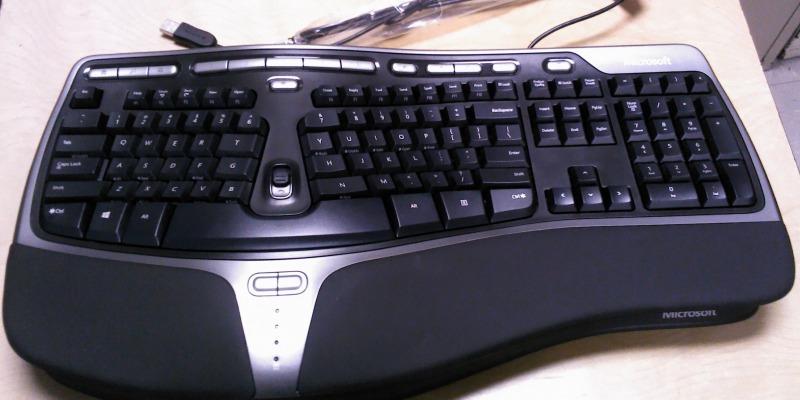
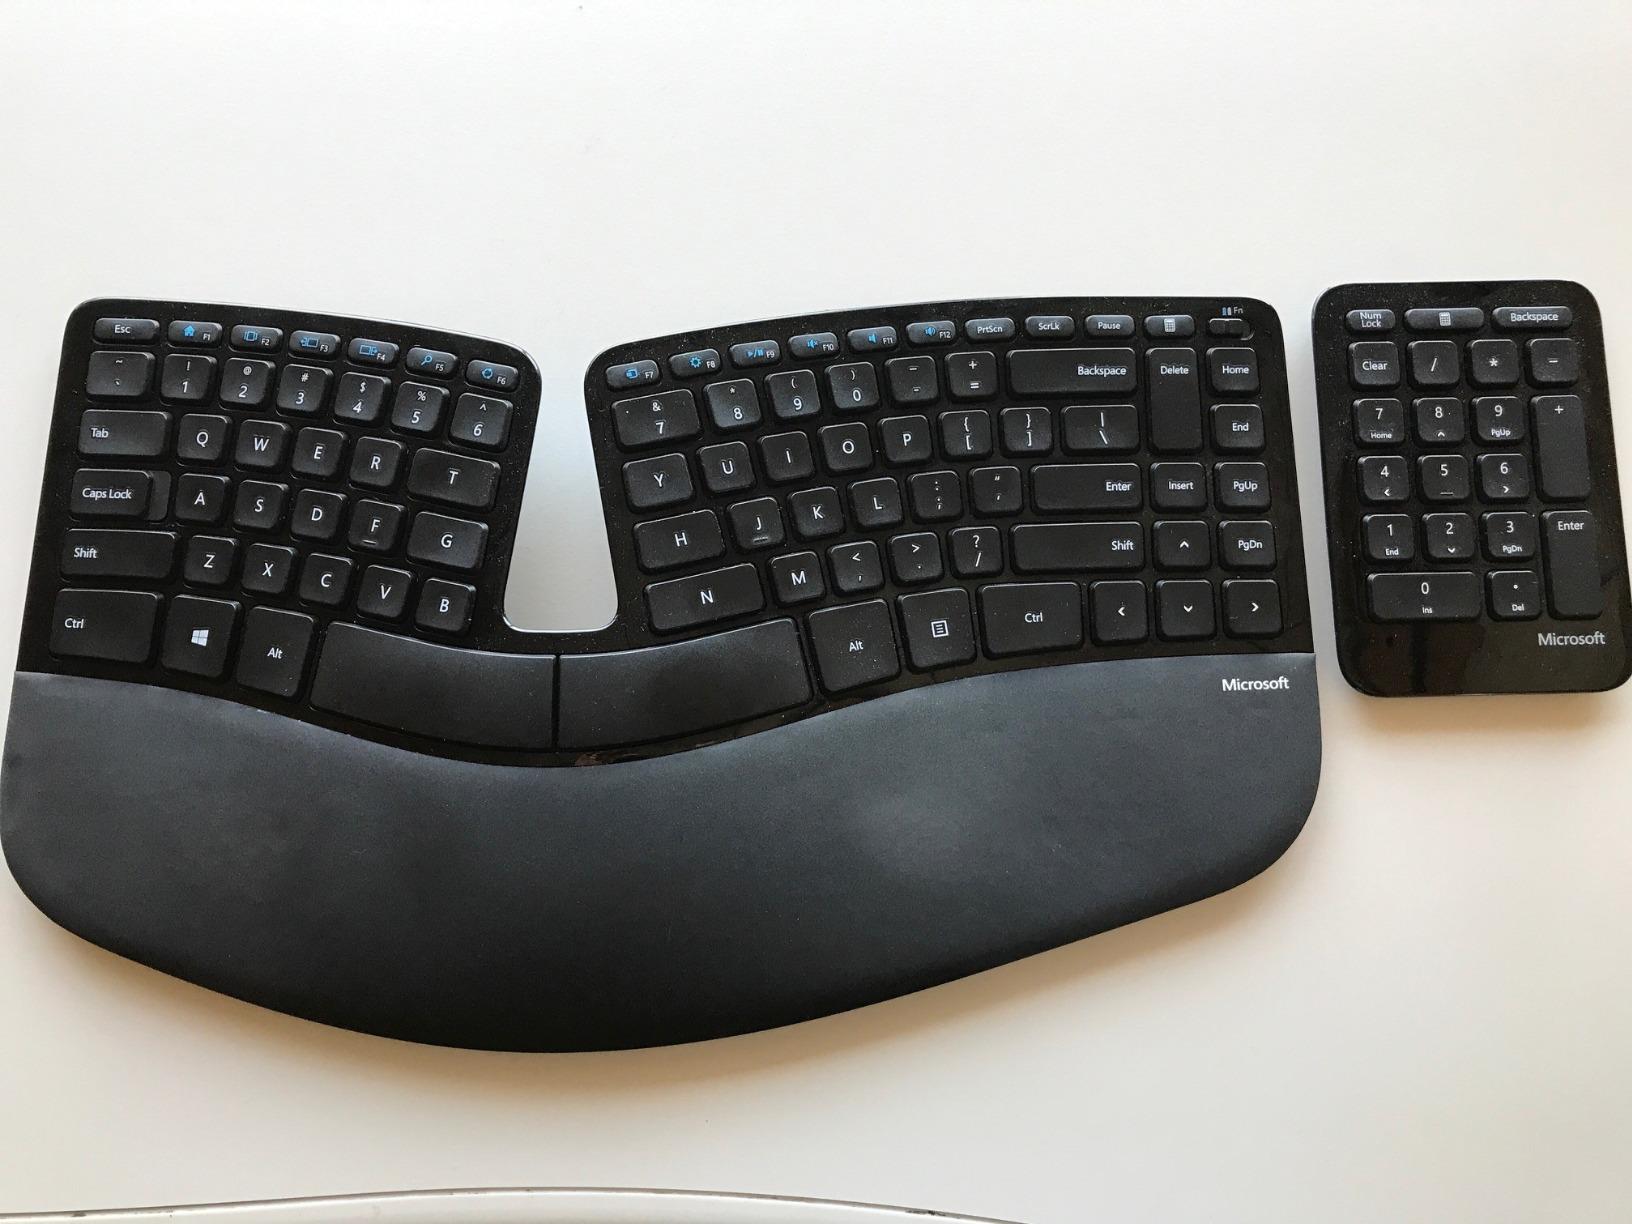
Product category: keyboard
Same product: no